Lincoln Avenue Viaduct

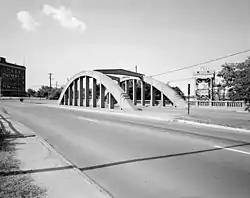
HAER photo, 1988

The Lincoln Avenue Viaduct, also known as the Cantrell Road Bridge, is a historic bridge, now carrying the westbound lanes of Cantrell Road (Arkansas Highway 10) across railroad tracks in downtown Little Rock, Arkansas, United States. The bridge is a rainbow arch structure built out of reinforced concrete, with an arch length of , and a total structure length of . The bridge was built in 1928 by the Missouri-Pacific Railroad and given to the city; it is the only bridge of its type in the state.